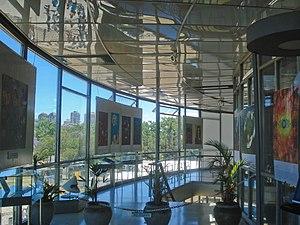
Le planetarium Galileo Galilei est un planétarium situé dans le parc Bosques de Palermo à Buenos Aires en Argentine, et nommé ainsi en mémoire du savant italien Galilée. Le diamètre de la coupole est supérieur à 20m.